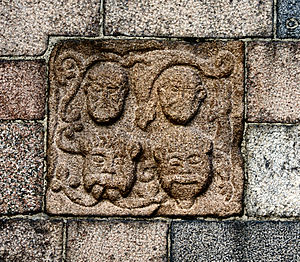
Vestervig Kirke / Udvendige detaljer
Vestervig Kirke
Vestervig Kirke er kirken i Vestervig Sogn i Thisted Kommune. Den er Danmarks største landsbykirke. Dens usædvanlige størrelse skyldes dens fortid som kirke i det forsvundne Vestervig Kloster med ladeplads ved Krik havn i Krik Vig længere mod vest. Der var åben sejlads ud i Nordsøen.